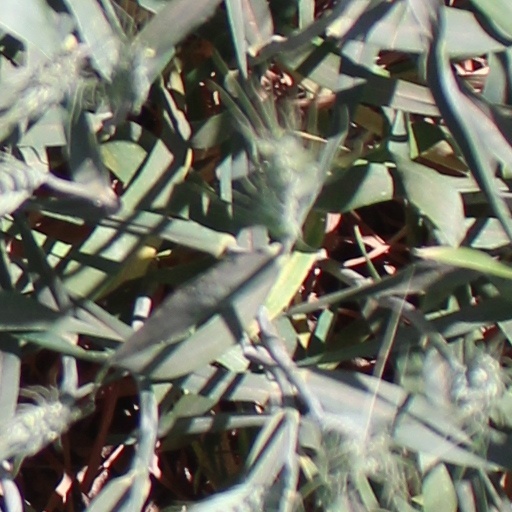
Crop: wheat